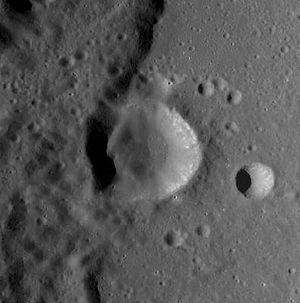
Bergman est un cratère d'impact sur la face cachée de la Lune. Le nom fut officiellement adopté par l'Union astronomique internationale en 1976, en référence au chimiste et minéralogiste suédois Torbern Olof Bergman, découvreur du nickel,